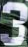
Number: 3